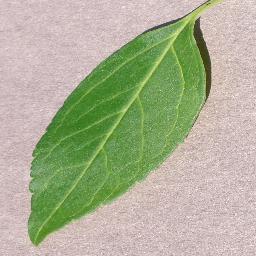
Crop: cherry
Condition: (including_sour)_healthy